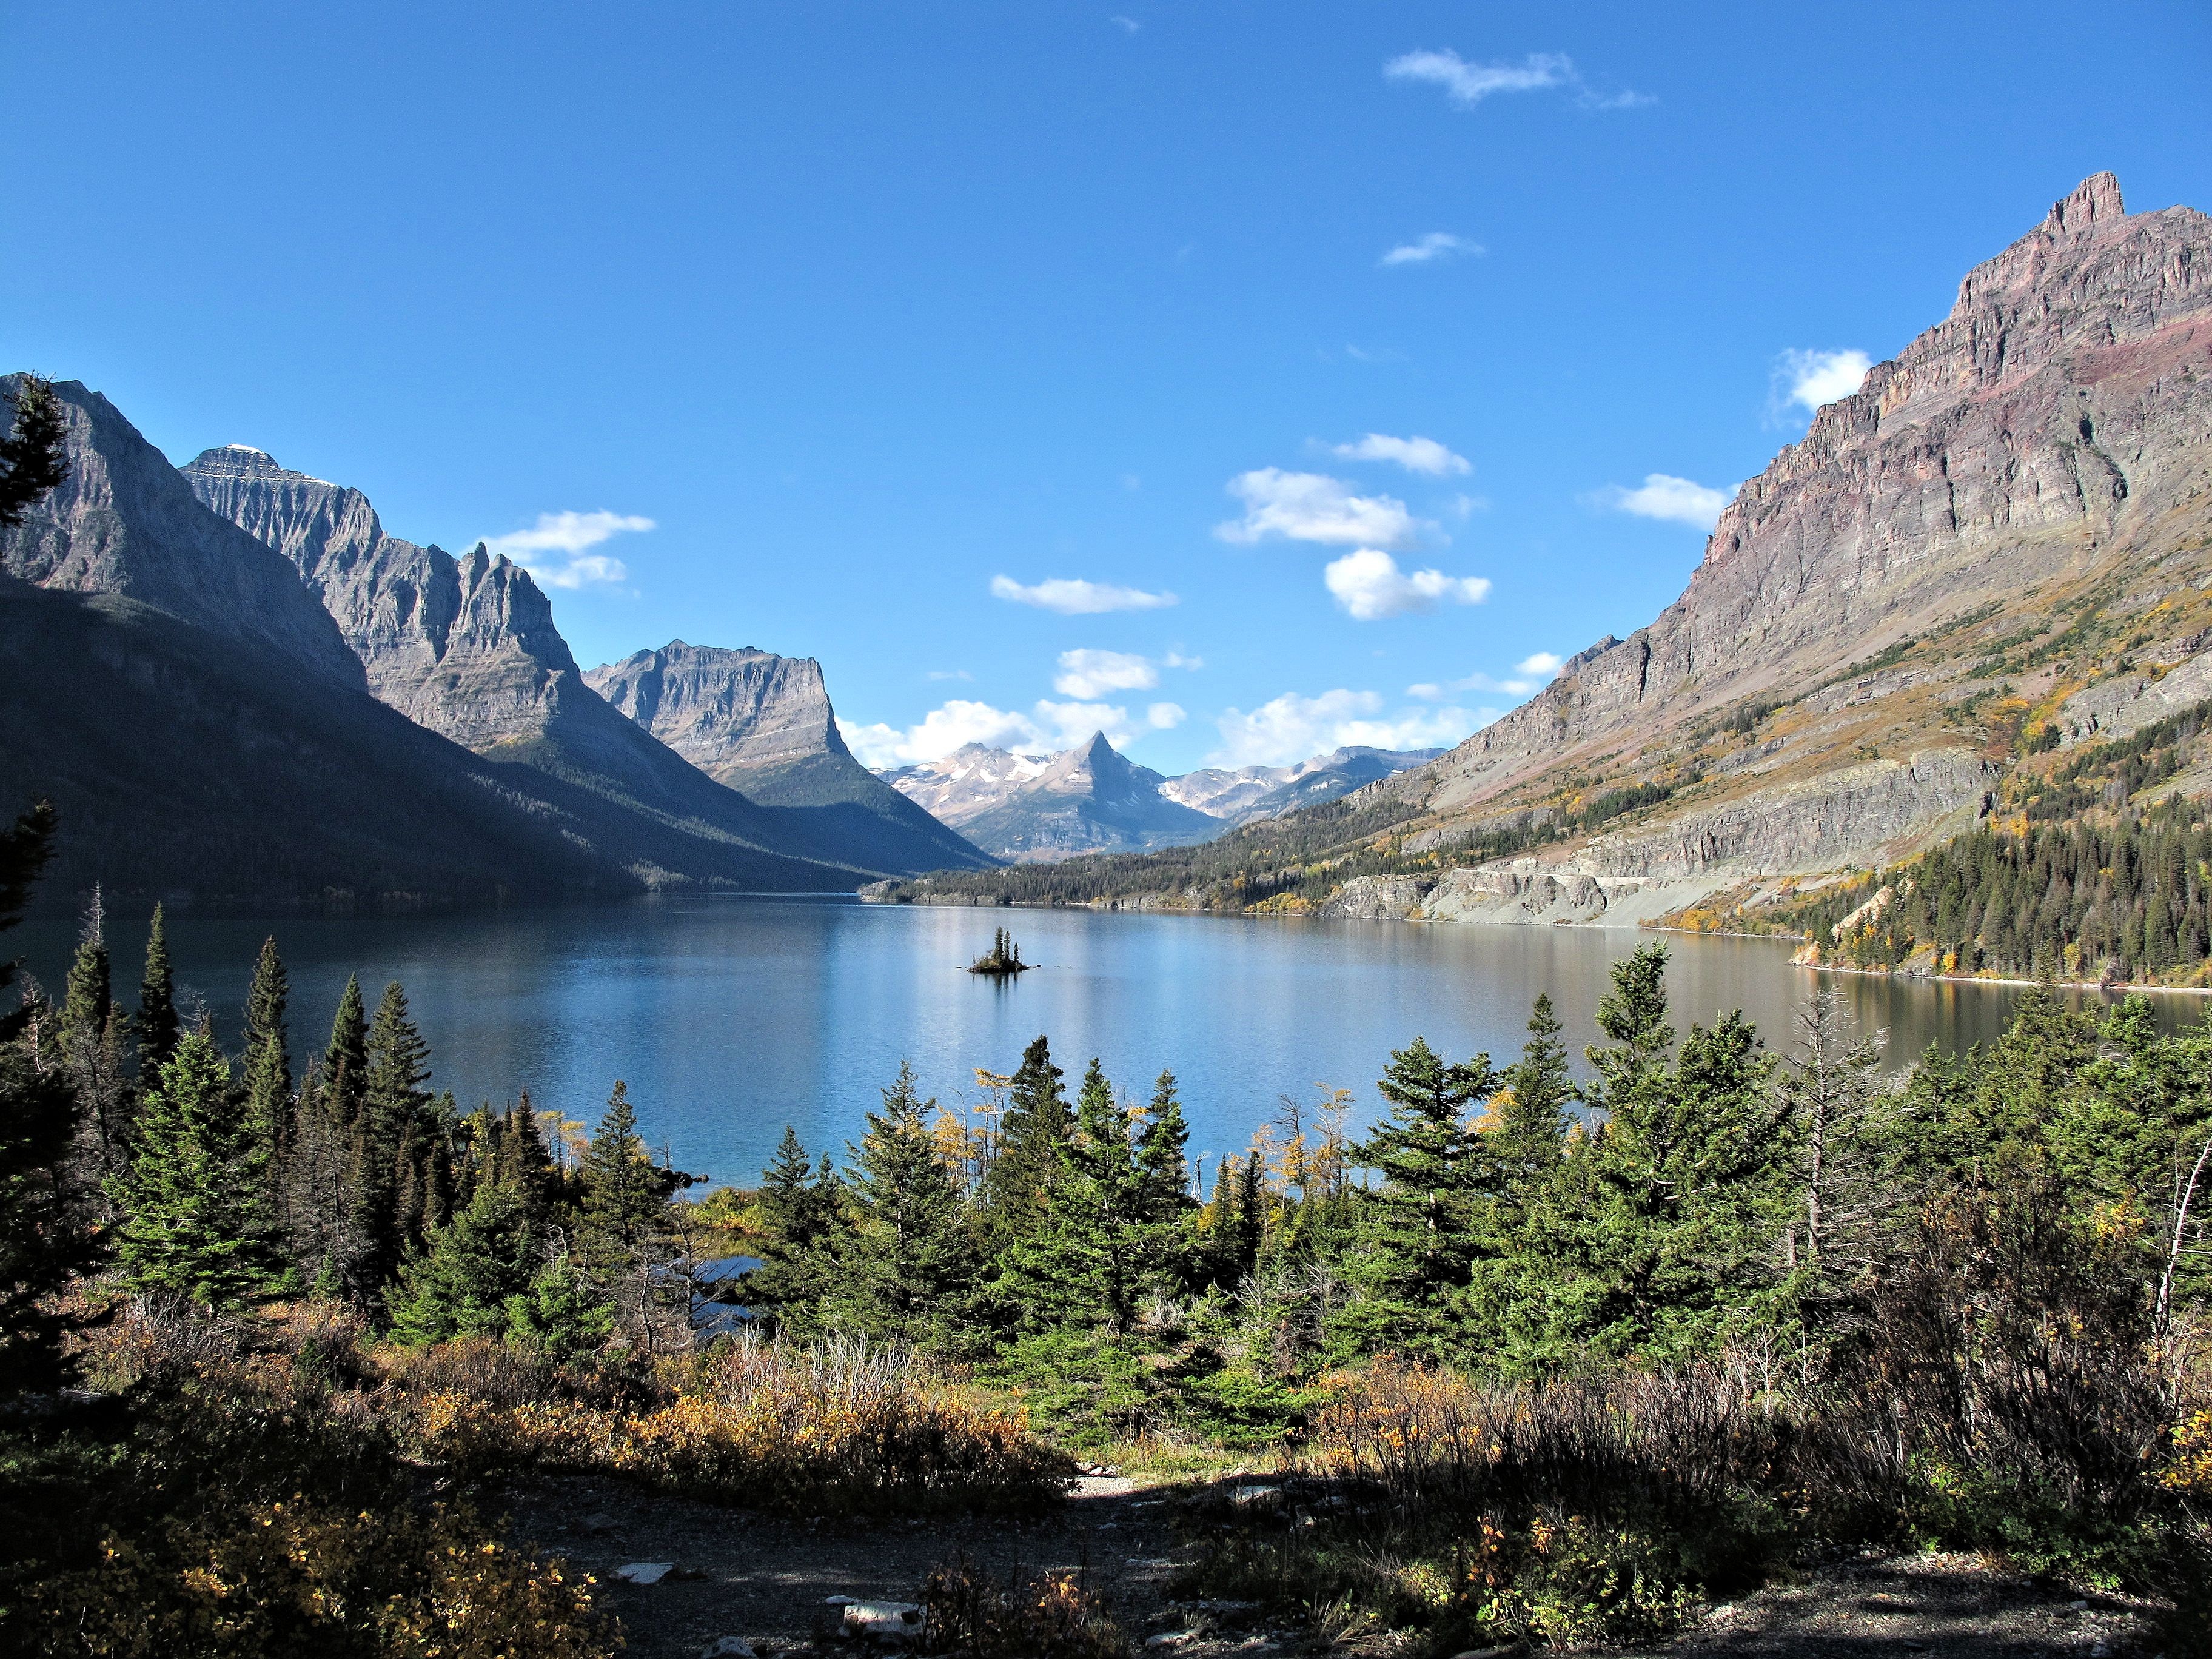
landscape, nature, wilderness, mountain, lake, valley, mountain range, reflection, fjord, reservoir, national park, outdoors, mountains, alps, canada, alberta, loch, rocky mountains, landform, tarn, mountainous landforms